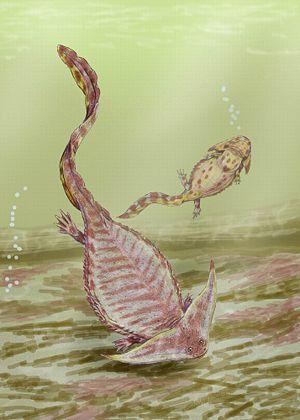
Diplocaulus est un genre éteint d'amphibiens de la sous-classe des lépospondyles ayant vécu durant la période du Permien. Il mesurait plus d'1 m de long.
Les amphibiens, anciennement « batraciens », forment une classe de vertébrés tétrapodes. Ils sont généralement définis comme un groupe incluant l'« ensemble des tétrapodes non-amniotes ». La branche de la zoologie qui les étudie est l'herpétologie, plus précisément la batrachologie, du grec batrachos, grenouille, qui leur est spécialement consacrée.